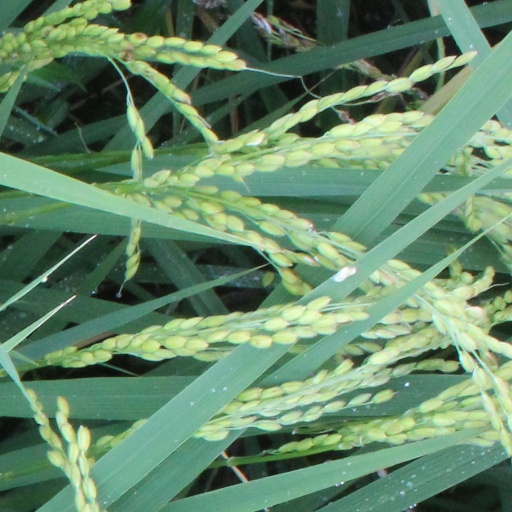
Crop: rice